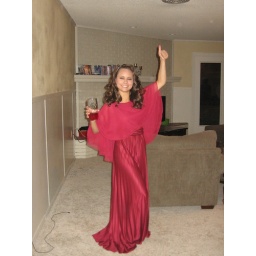
Meghan's super hero dress - I just love the wings! This was by far the best red dress of the evening.